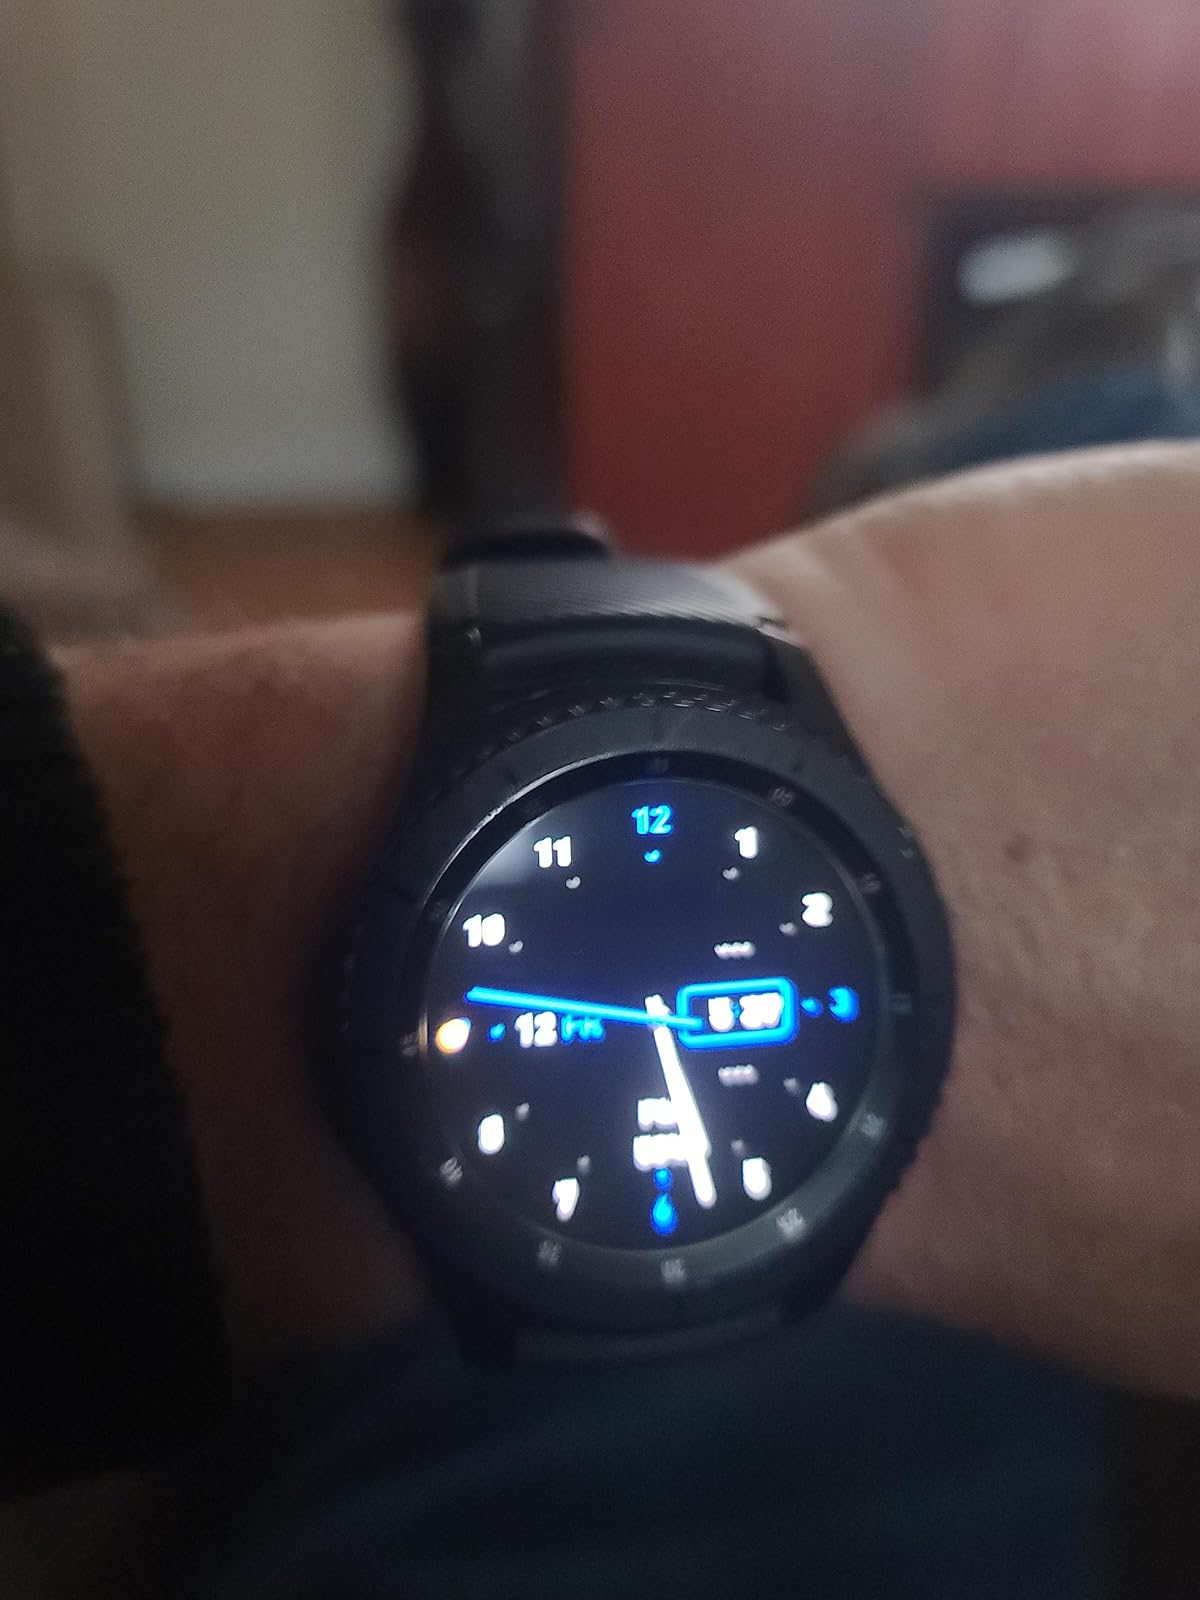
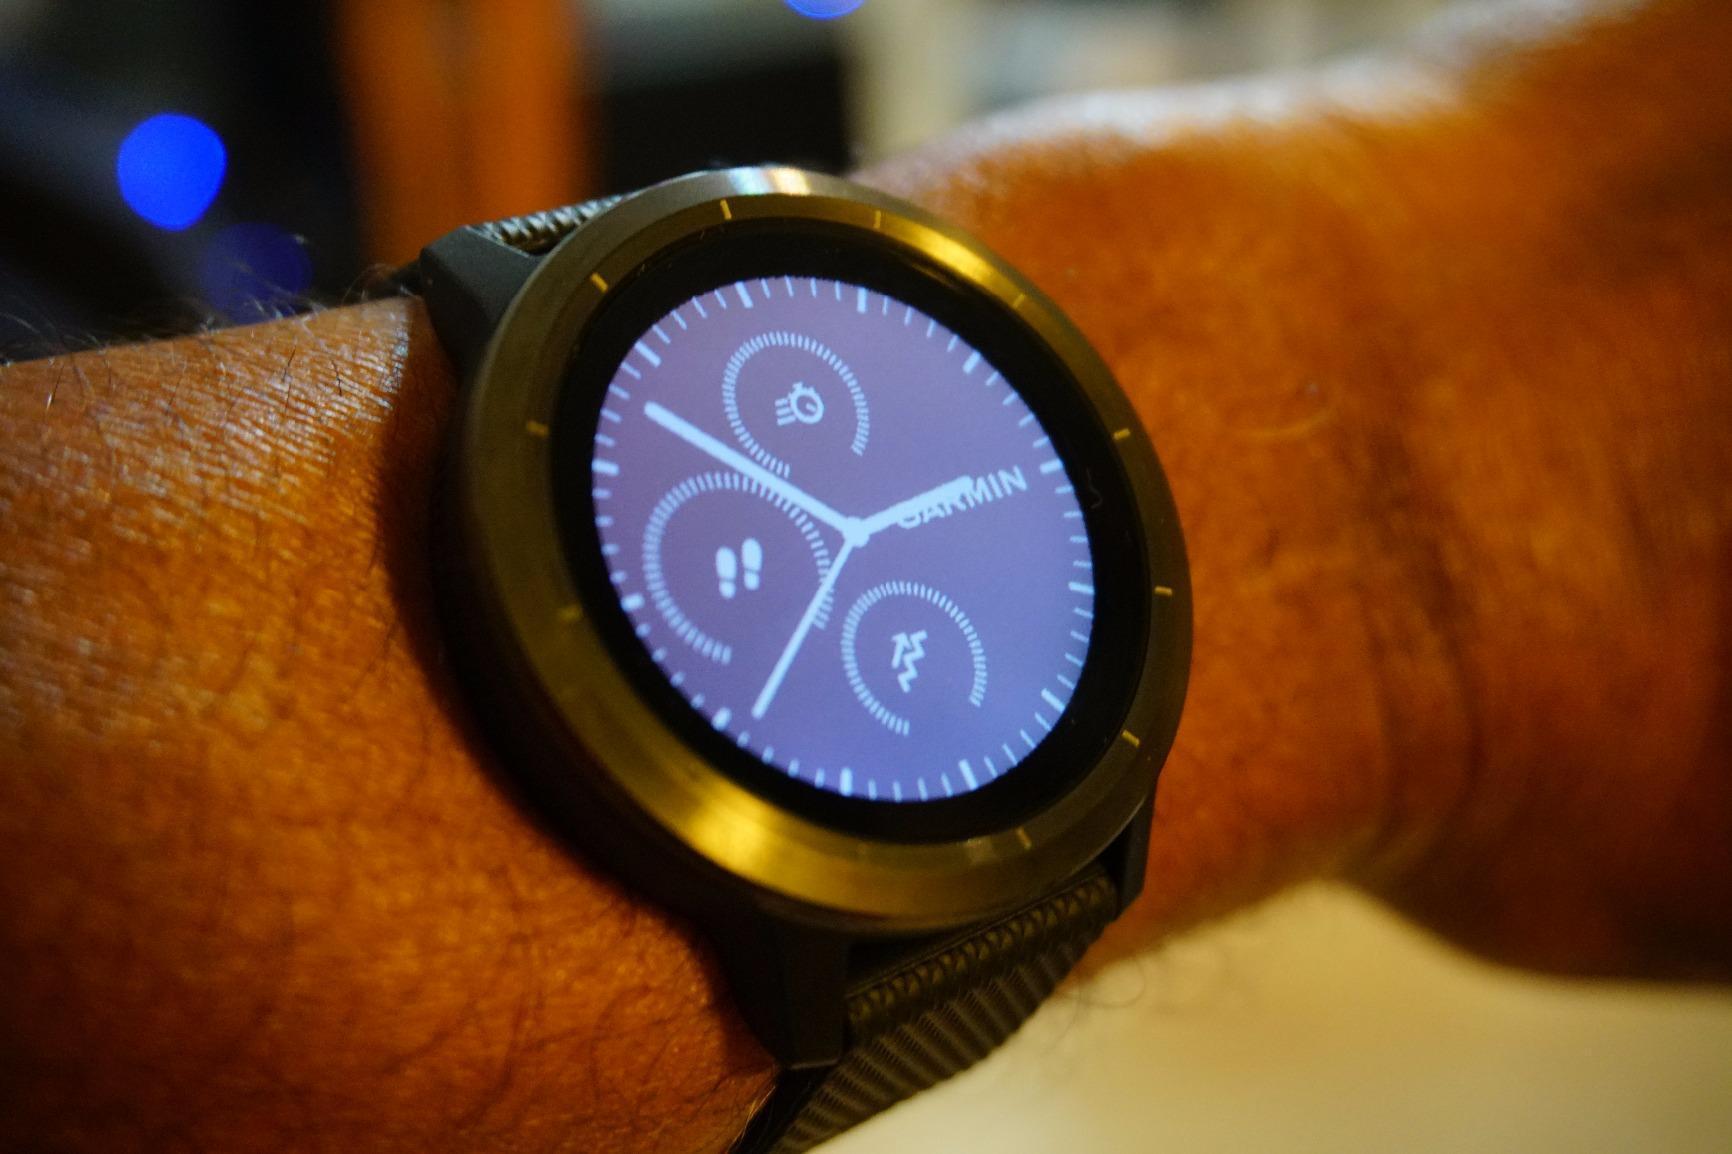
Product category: smartwatch
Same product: no